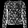
Label: Pullover